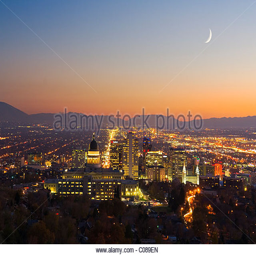
the moon rises over the skyline as the city lights begin to glow at dusk .